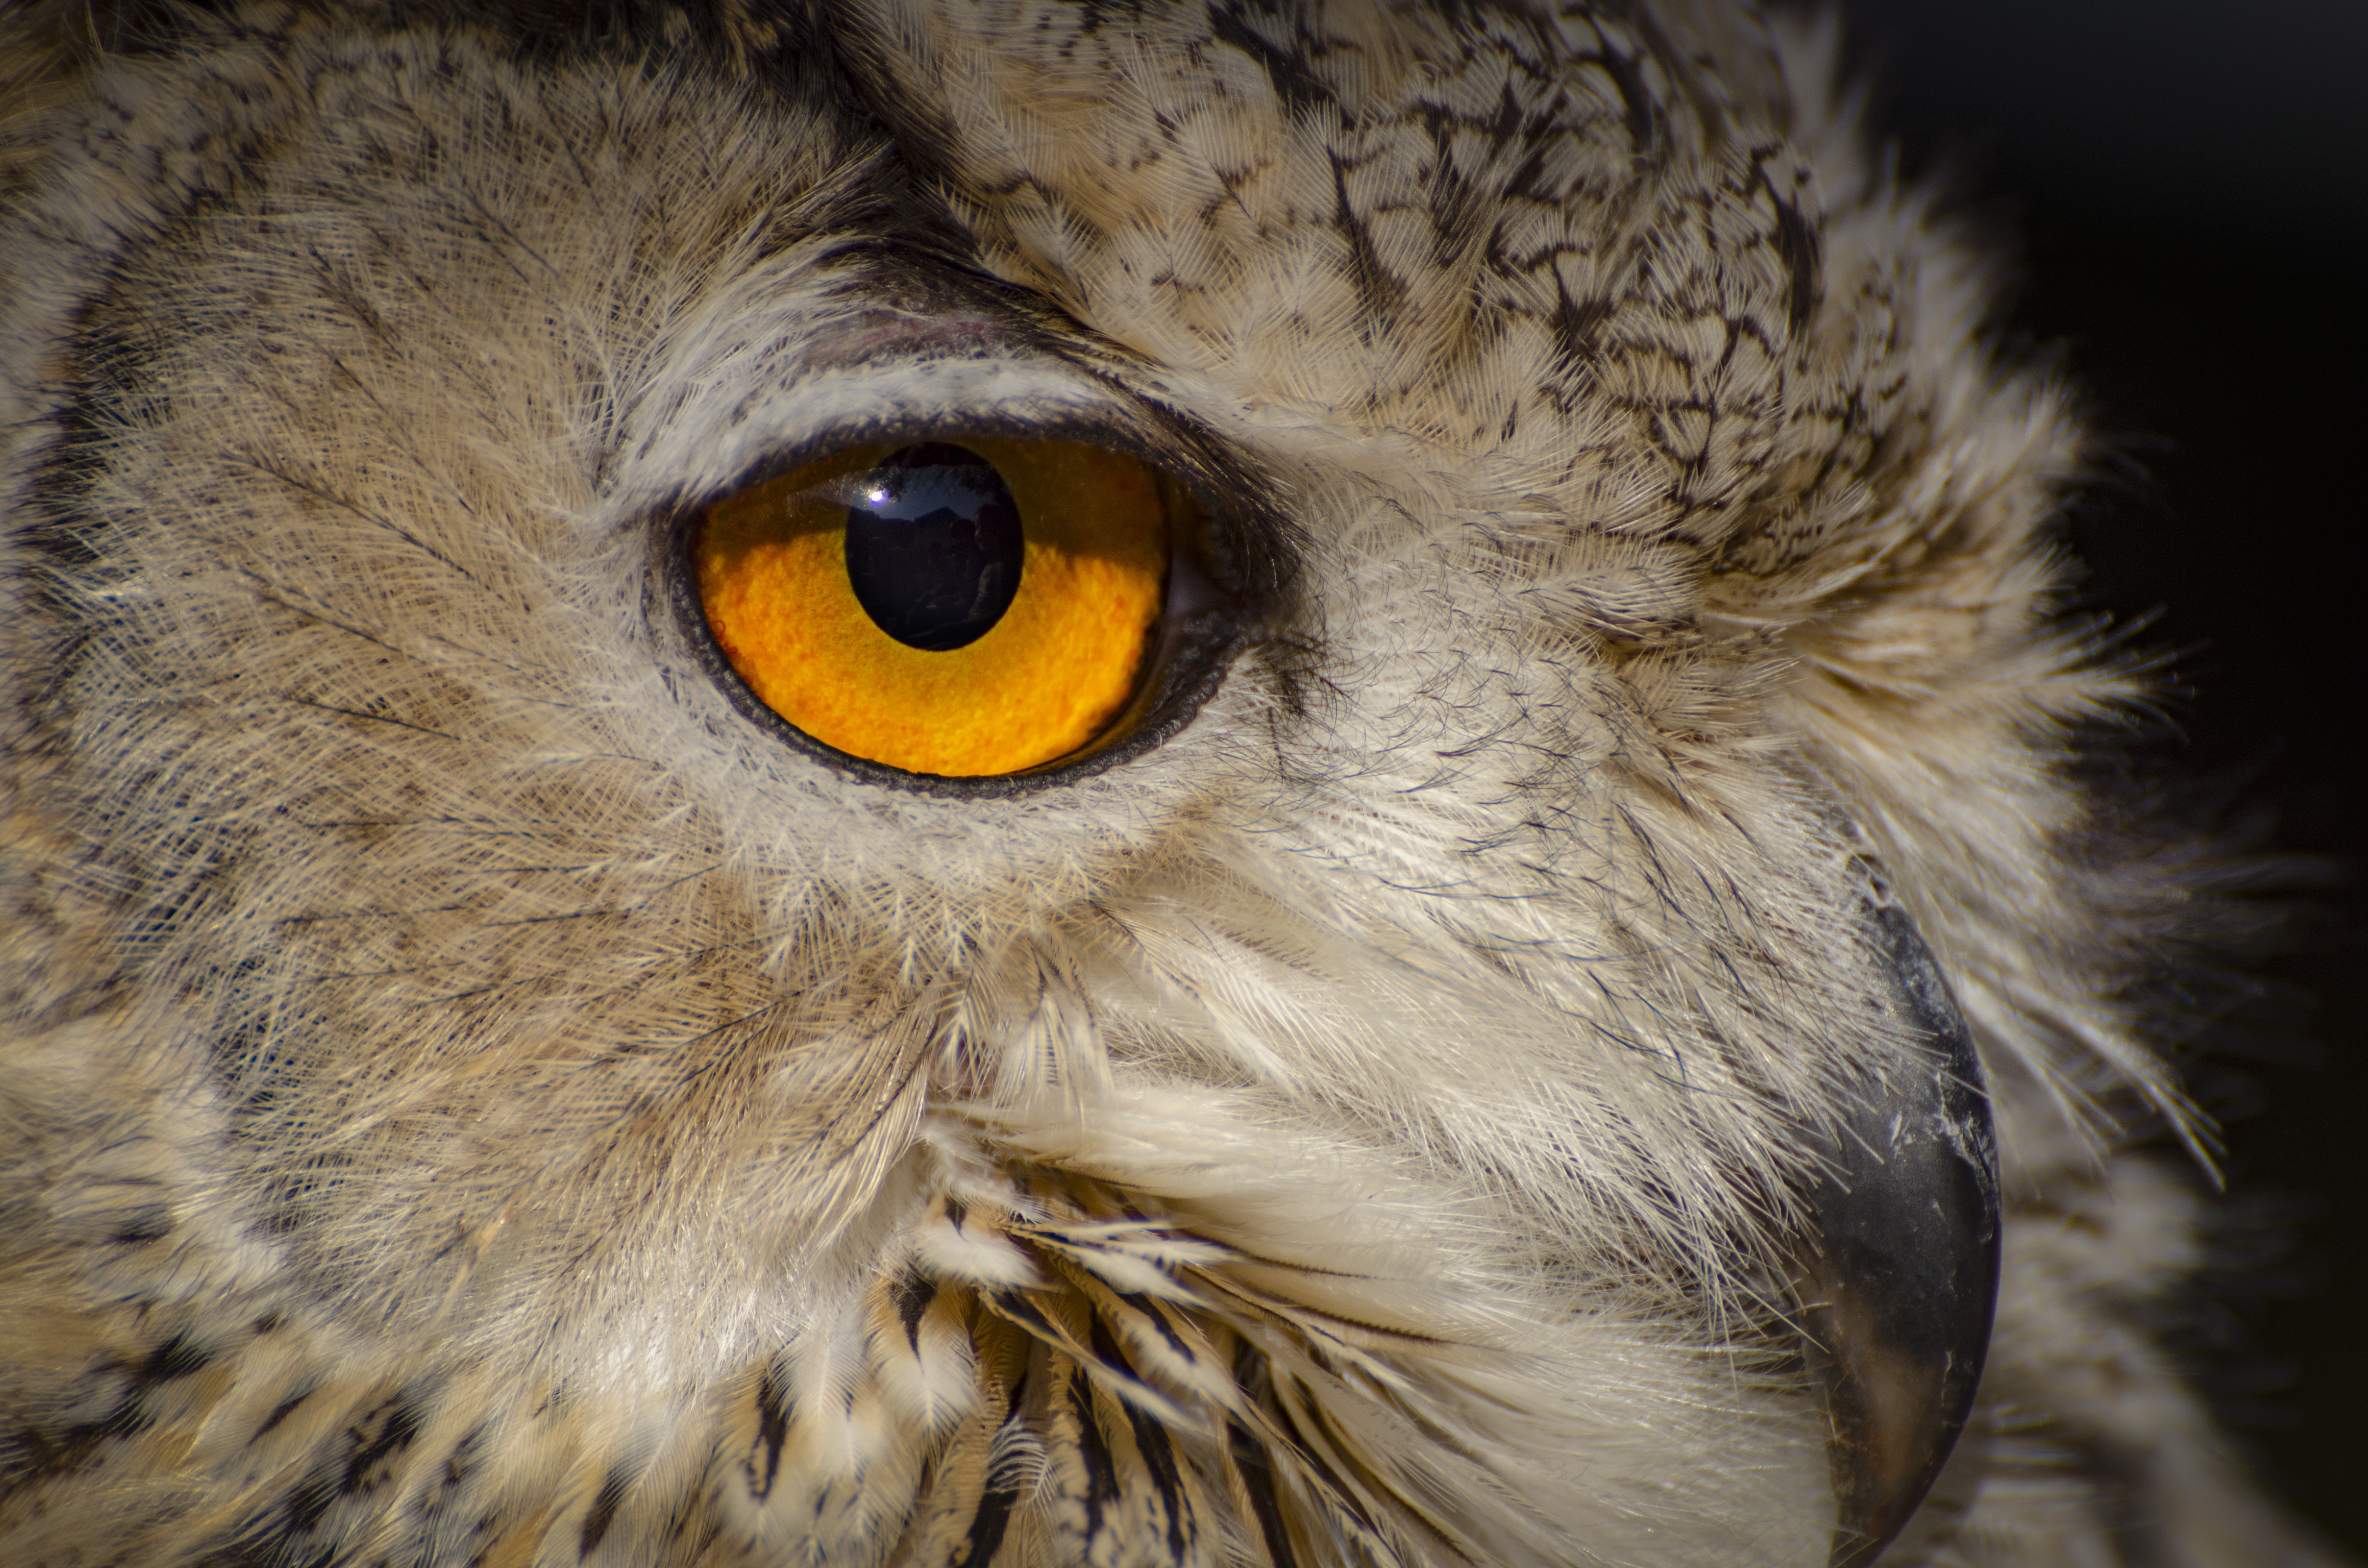
bird, wing, animal, wildlife, beak, owl, fauna, bird of prey, close up, whiskers, eye, vertebrate, animal portrait